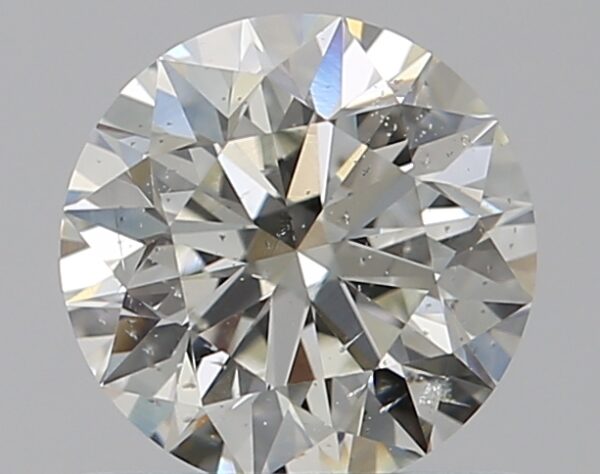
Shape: round
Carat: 0.7
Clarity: SI2
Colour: J
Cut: EX
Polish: EX
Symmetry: EX
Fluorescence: M
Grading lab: GIA
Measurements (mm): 5.67 x 5.69 x 3.56